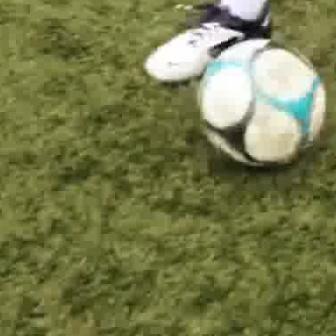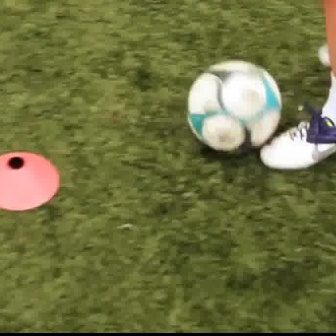
  Please identify the target specified by the bounding box [195,35,327,168] in the first image and locate it in the second image. Return the coordinates in [x_min,y_min,x_max,y_max] format.
Answer: [184,58,281,155]